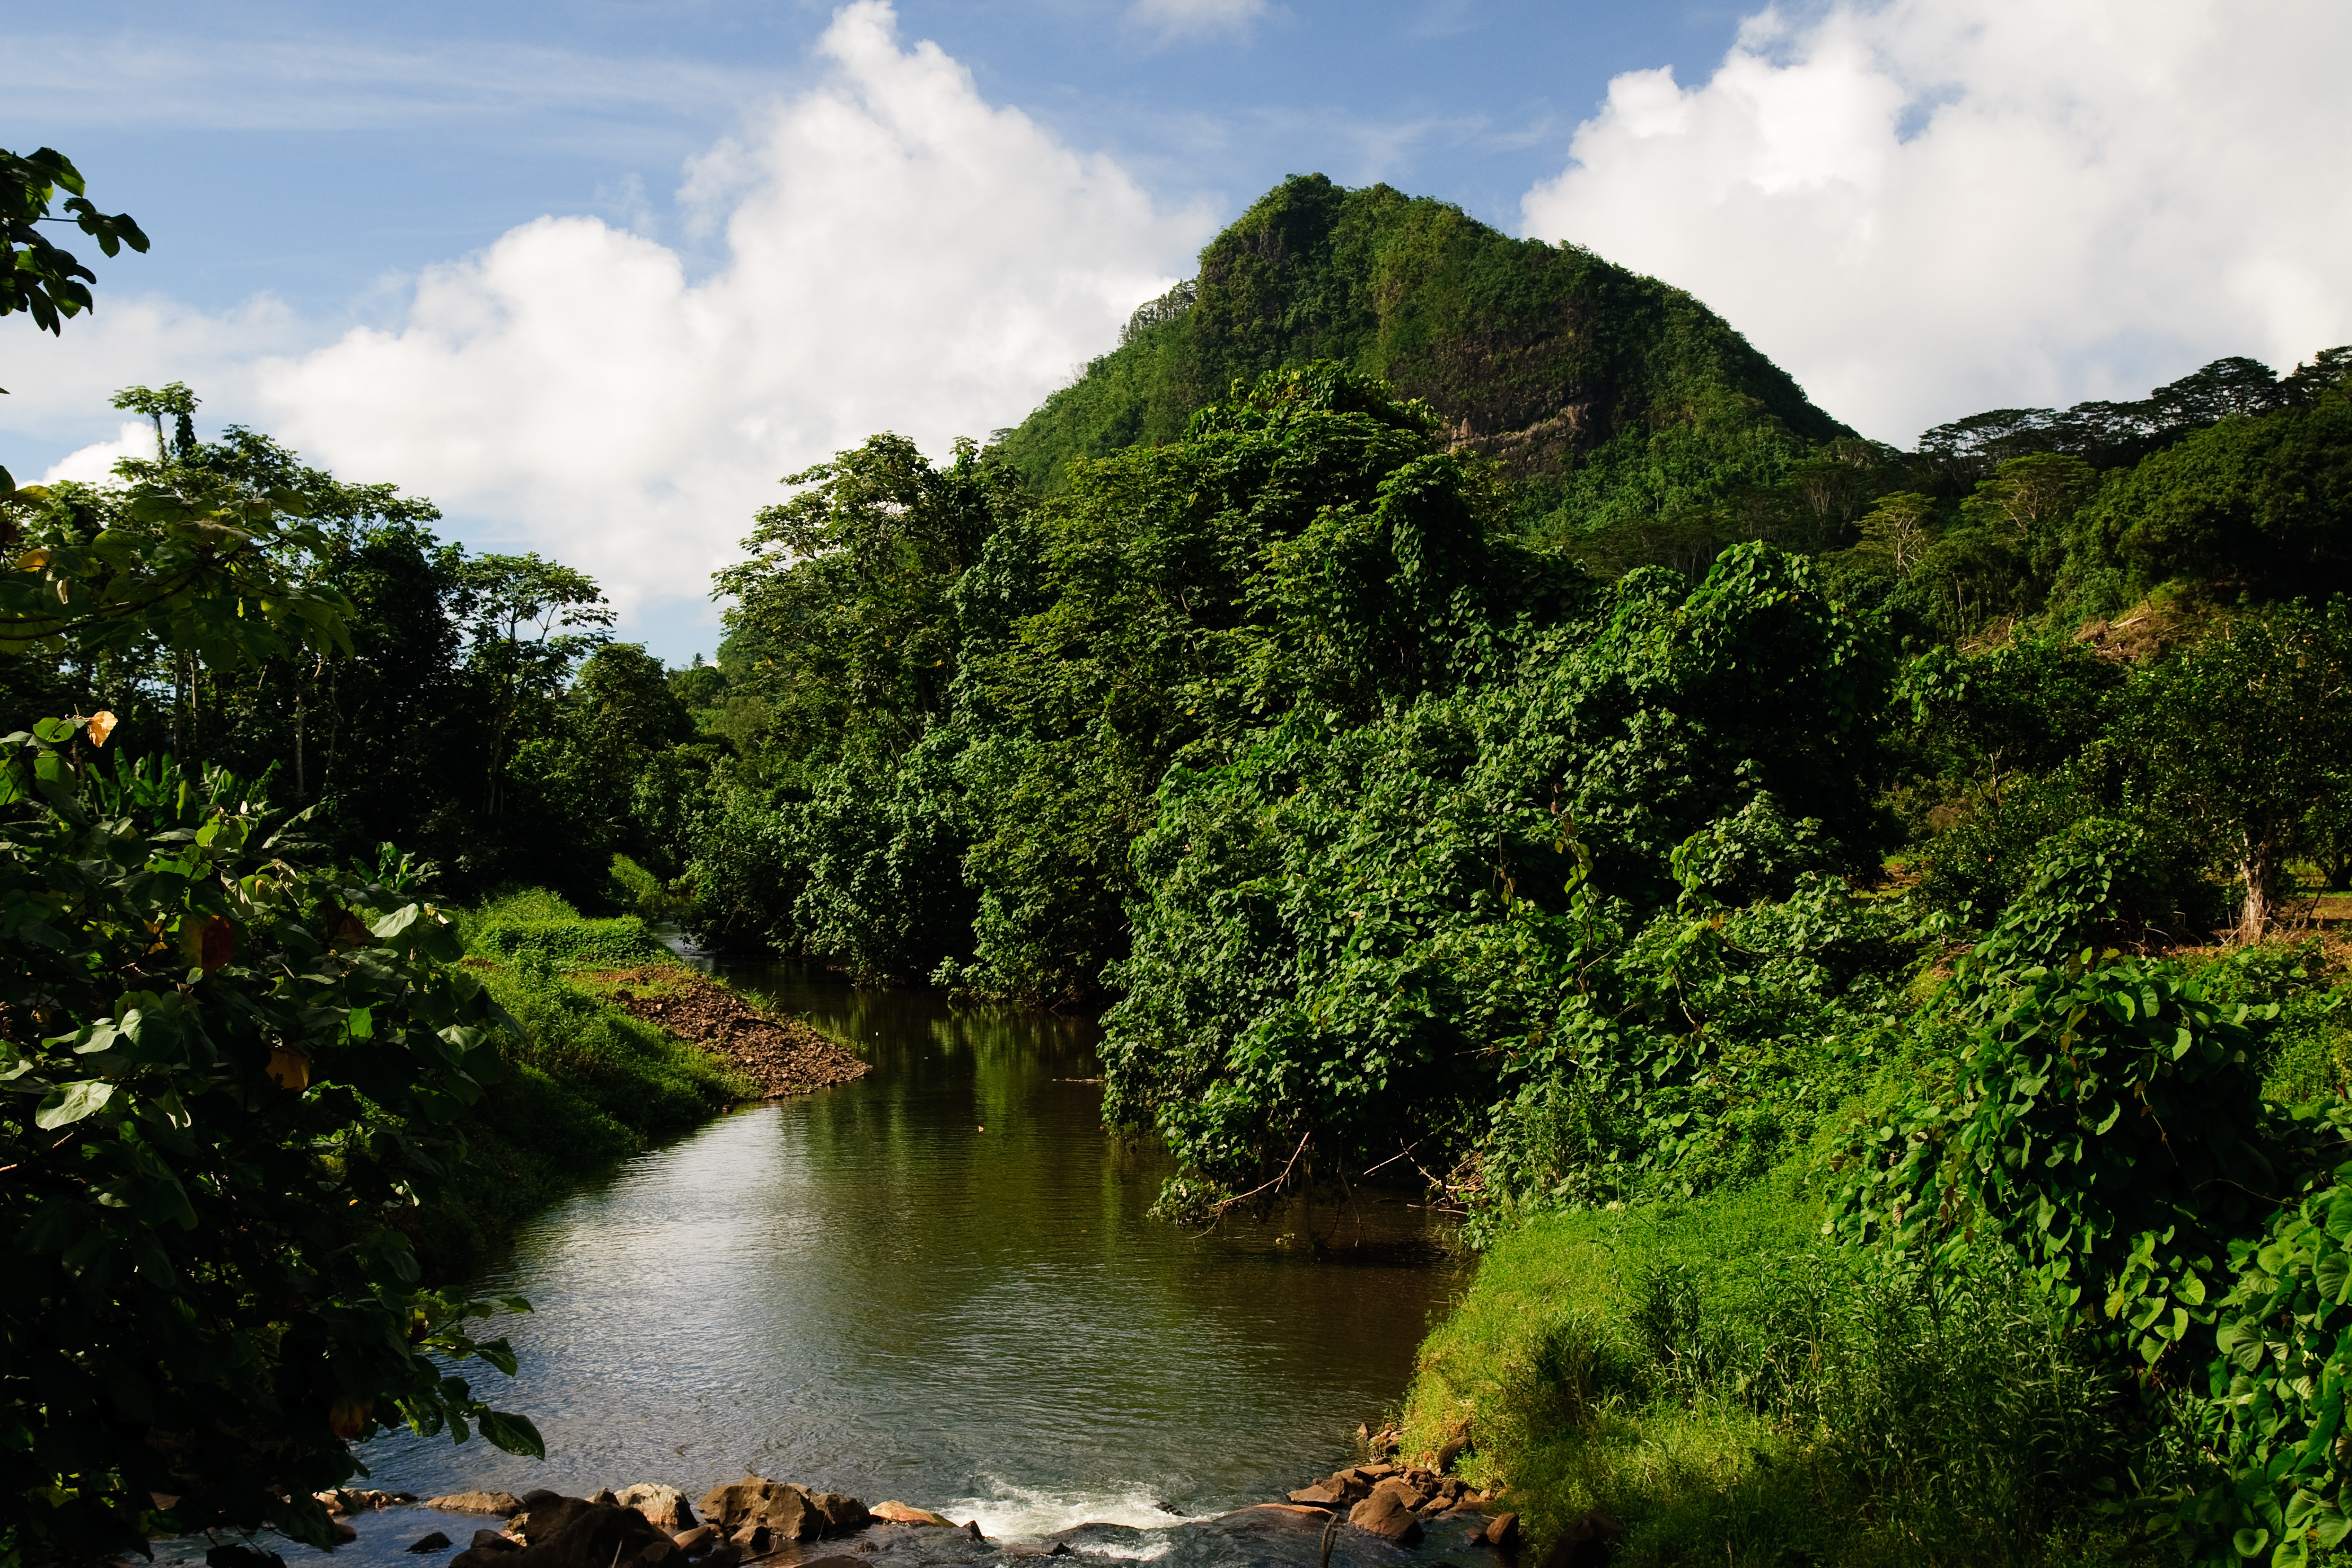
landscape, tree, water, nature, forest, mountain, leaf, flower, river, stream, green, jungle, autumn, nikon, body of water, vegetation, rainforest, habitat, tropics, water feature, d300, polinesia, rural area, natural environment, geographical feature, woody plant